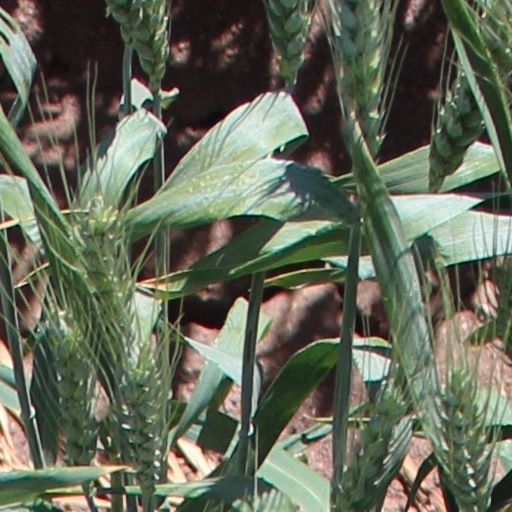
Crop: wheat